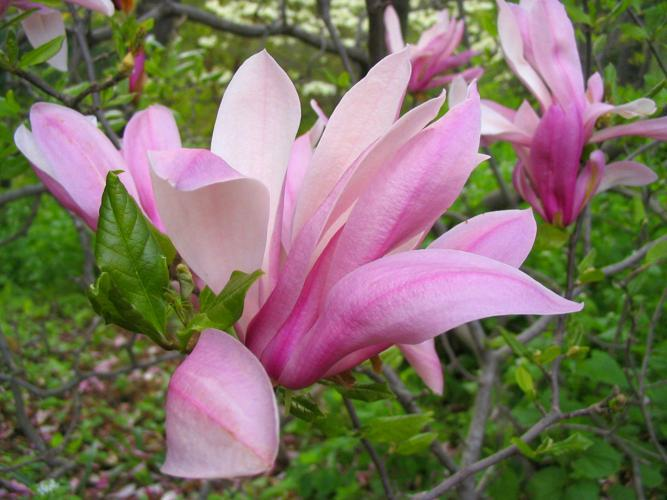
Flower: magnolia